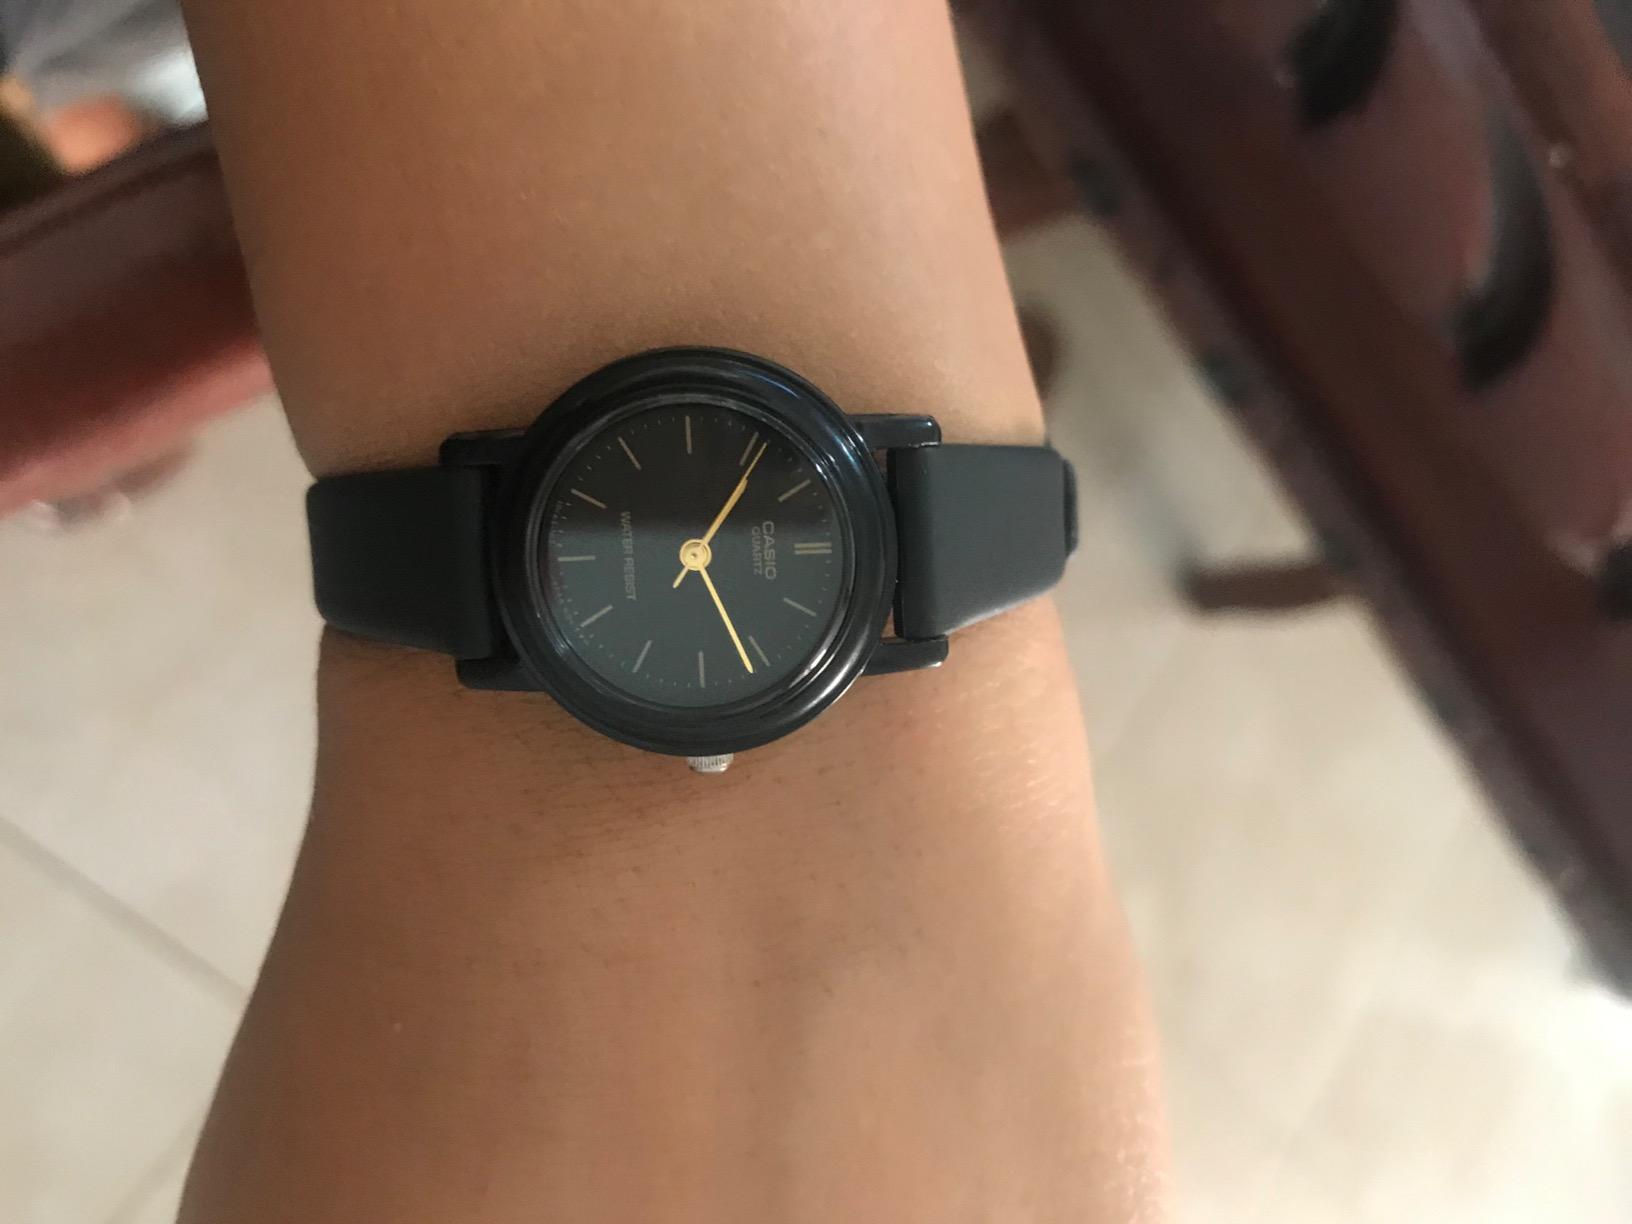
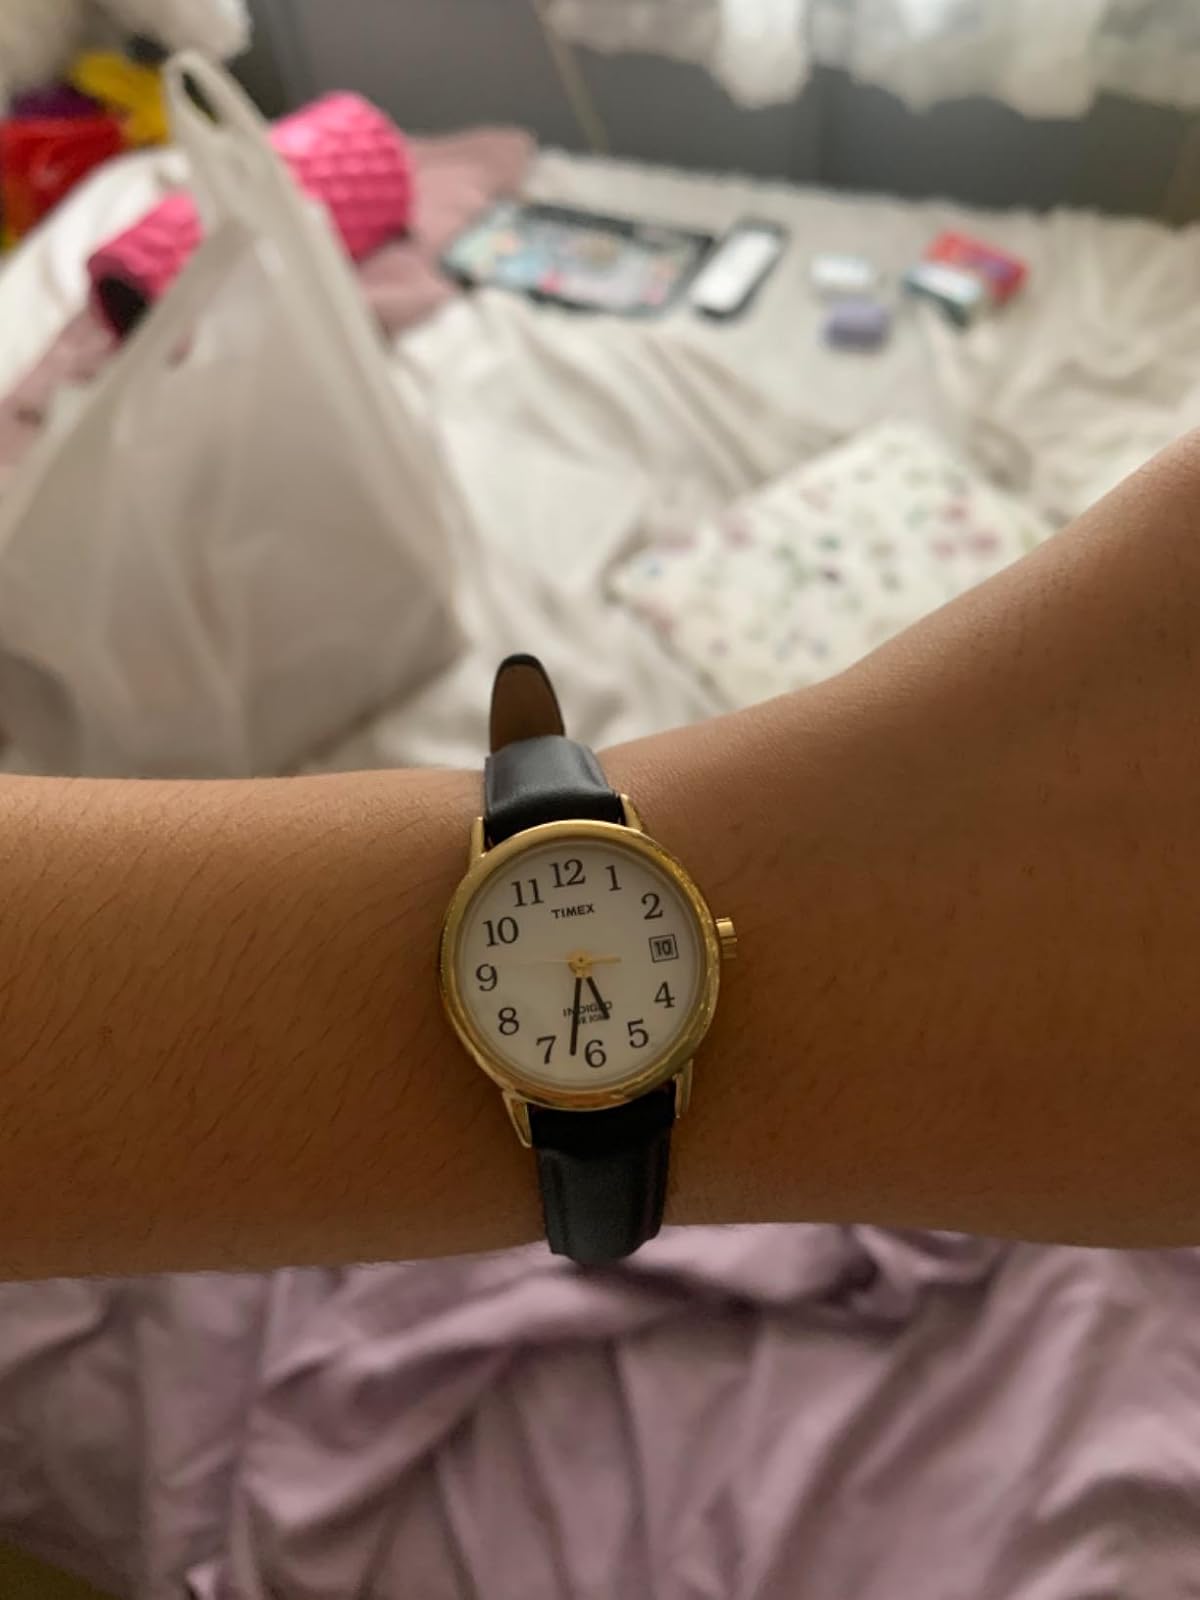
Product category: accessories_watch
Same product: no